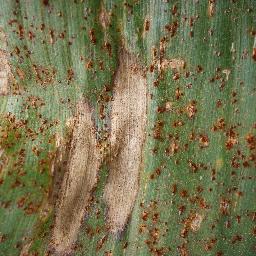
Label: Corn___Northern_Leaf_Blight